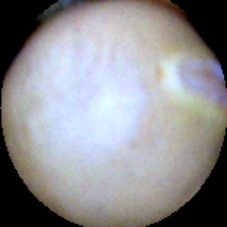
Label: Intact